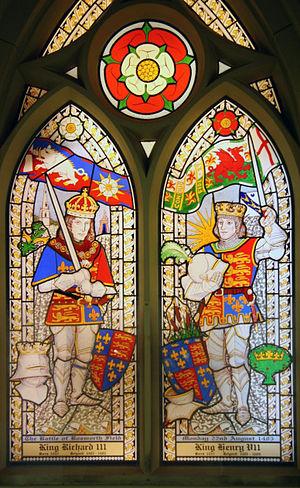
La bataille de Bosworth, ou bataille de Bosworth Field, est l'avant-dernier affrontement de la guerre des Deux-Roses, guerre civile anglaise qui oppose les maisons de Lancastre et d'York durant la seconde moitié du XVᵉ siècle. Cette bataille a lieu le 22 août 1485 et voit la victoire du parti Lancastre, dont le chef, Henri, comte de Richmond, devient par la suite le premier roi de la maison Tudor. Son adversaire Richard III, dernier roi de la maison d'York, est tué durant l'affrontement. Les historiens considèrent la bataille de Bosworth comme marquant la fin de la dynastie Plantagenêt, ce qui en fait un moment-clef de l'histoire de l'Angleterre.